East Asia

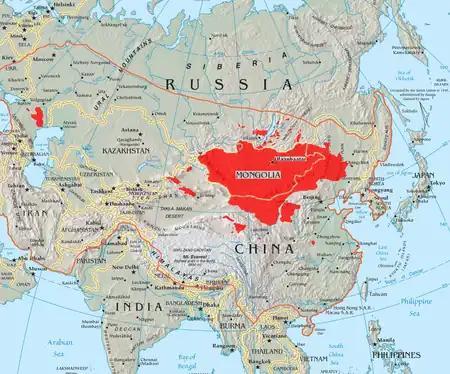
Map showing the boundary of the 13th-century Mongol Empire compared to today's Mongols

During the Tang dynasty, China exerted its greatest influence on East Asia as various aspects of Chinese culture spread to Japan and Korea. The establishment of the medieval Tang dynasty rekindled the impetus of Chinese expansionism across the geopolitical confines of East Asia. Similar to its Han predecessor, Tang China reasserted itself as the center of East Asian geopolitical influence during the early medieval period which spearheaded and marked another golden age in Chinese history. During the Tang dynasty, China exerted its greatest influence on East Asia as various aspects of Chinese culture spread to Japan and Korea. In addition, Tang China also managed to maintain control over northern Vietnam and northern Korea.